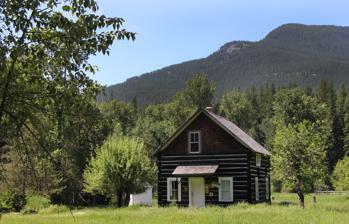
Building: Bull River Guard Station
Country: United States of America
Year built: 1908
United States historic place Bull River Guard Station U.S. National Register of Historic Places Bull River Guard Station in 2013 Show map of Montana Show map of the United States Nearest city Noxon, Montana Coordinates 48°06′24″N 115°46′40″W / 48.10667°N 115.77778°W / 48.10667; -115.77778 Area 82.9 acres (33.5 ha) Built 1908 Built by Gordon, Granville Architectural style Rustic NRHP reference No. 90000990 Added to NRHP June 27, 1990 The Bull River Guard Station , also known as Bull River Ranger Station , on the banks of the Bull River near its confluence with the E. Fork Bull River in the Kootenai National Forest , in Sanders County, Montana , was established in 1907.  The property was listed on the National Register of Historic Places in 1990. The office/residence at the site was built in 1908.  It is a one-and-a-half-story log building on a concrete wall foundation.  It was built by Granville "Granny" Gordon, said to be "a Wyoming cowboy and 'one of Teddy Roosevelt 's "instant rangers"'". References